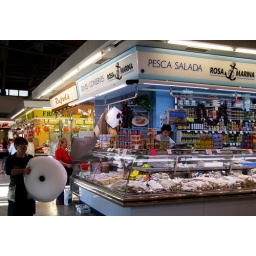
fruit and fish vendors in mercat de santa caterina